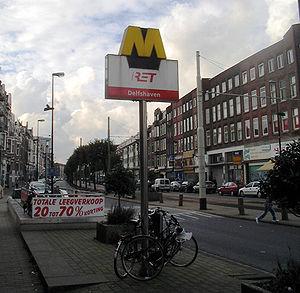
Delfshaven est une station souterraine du métro de Rotterdam sur les lignes A, B et C. Elle est située sous le Schiedamseweg dans l'arrondissement Delfshaven dans la commune néerlandaise de Rotterdam.